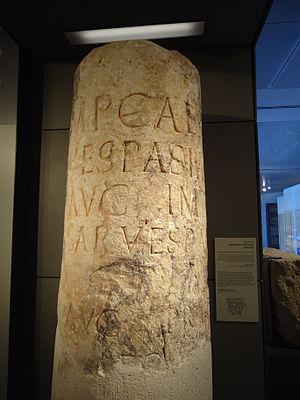
Lucius Flavius Silva est un sénateur et général romain de la fin du Iᵉʳ siècle, gouverneur de Judée entre 73 et 81 puis consul ordinaire en 81 sous le règne de l'empereur Titus.